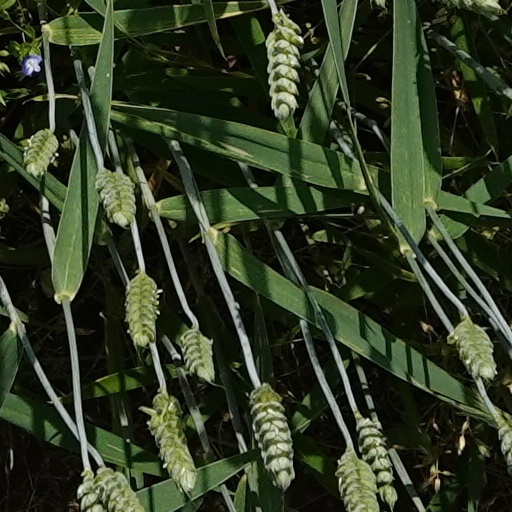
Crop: wheat